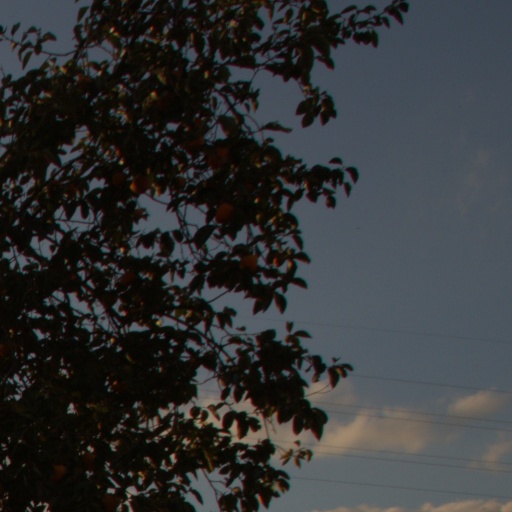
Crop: grape